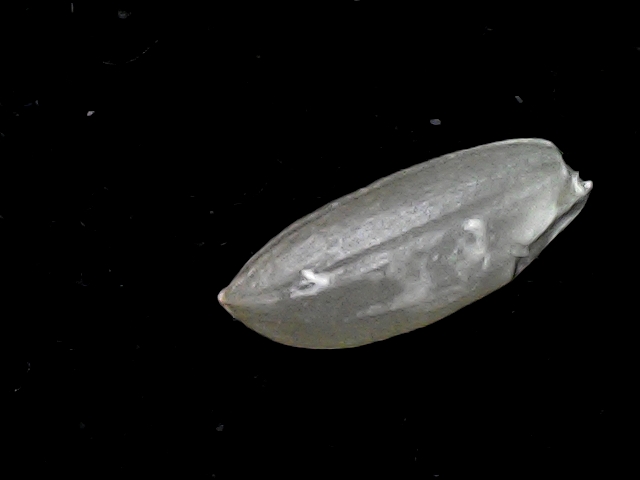
Rice variety: BD39